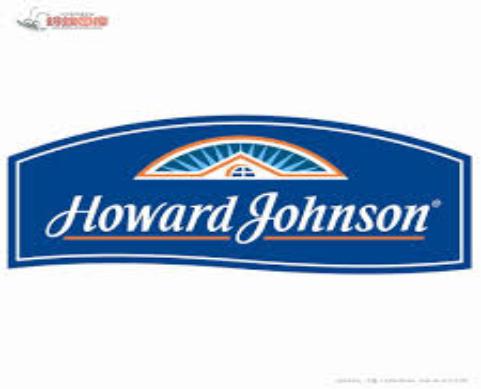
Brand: Howard Johnson's
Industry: Others